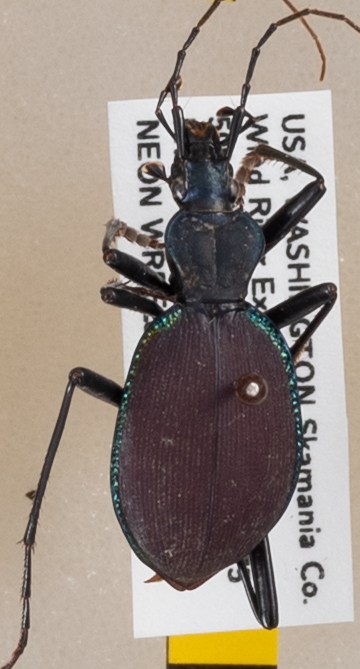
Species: Scaphinotus angusticollis
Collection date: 2019-09-10
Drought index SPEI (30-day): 0.412
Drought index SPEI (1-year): -1.45
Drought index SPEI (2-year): -1.623